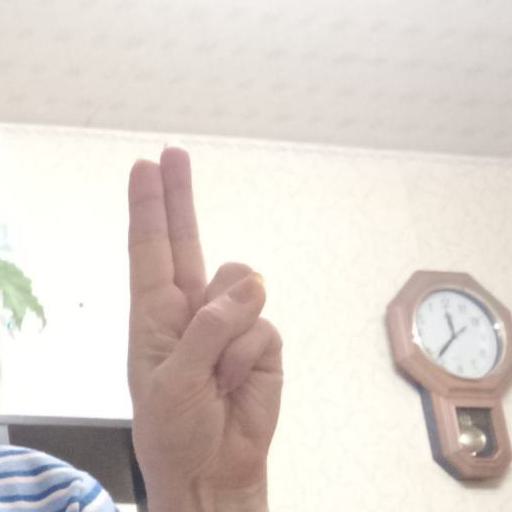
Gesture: two_up